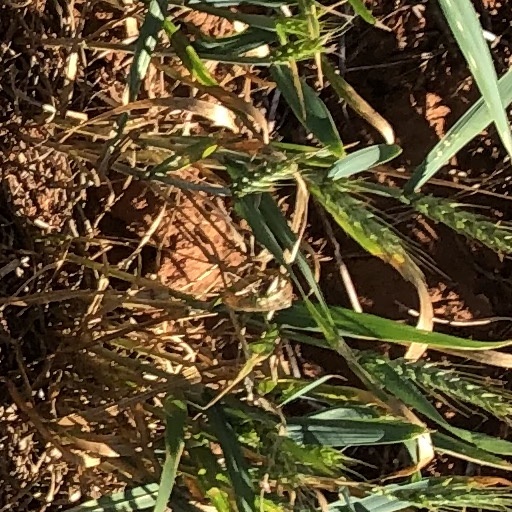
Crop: wheat